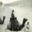
Label: camel